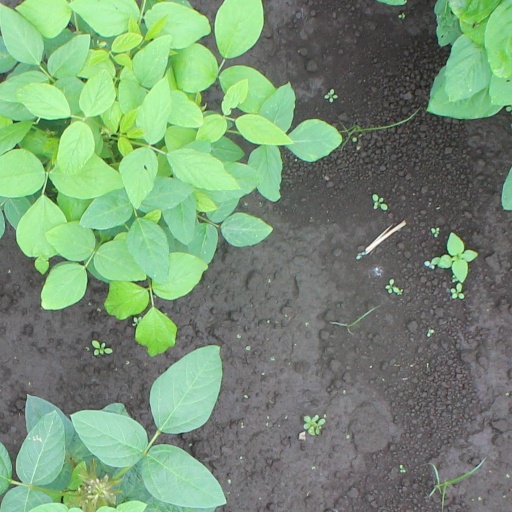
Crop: soybean